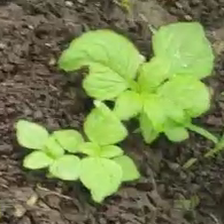
Weed species: Lamber_Quarter_plant(Chenopodium )